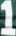
Number: 1